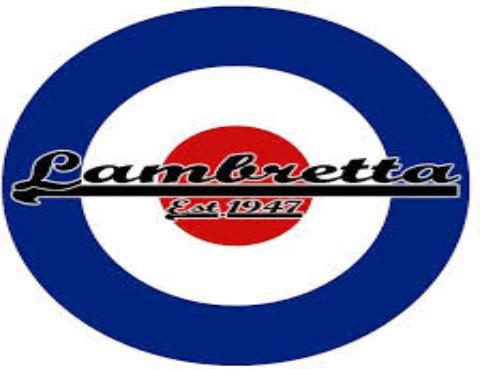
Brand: lambretta
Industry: Transportation